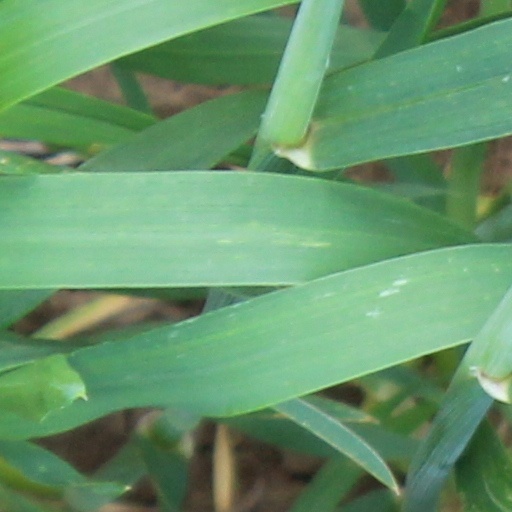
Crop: wheat